Talbot Heath School

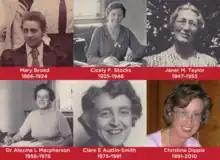
Talbot Heath Headmistresses

Broad was known for doing what she thought was right, ignoring criticism and tradition. Her pupils were taken on nature walks, they used dumbbells, played hockey and cricket and they were taken on trips abroad. Broad took advice from Frances Buss who had created the North London Collegiate School in 1850. Broad hoped that her school could be as successful. Buss told her to not appoint a board of governors as they would hold back plans for new buildings. She eventually ignored this advice as she was not feeling well in 1898. She made a substantial endowment of the school and she gained management assistance. As Buss predicted there were no new substantive school buildings for twenty years. Students at the school under Broad's headship included the sculptor Helen Margaret George and the writer and film critic Dilys Powell.